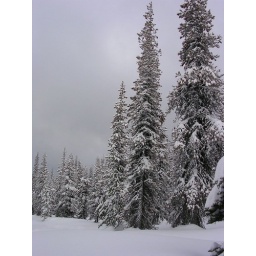
World in black and white